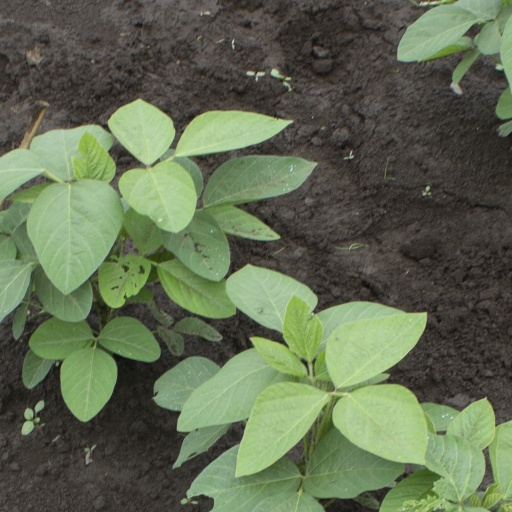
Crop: soybean